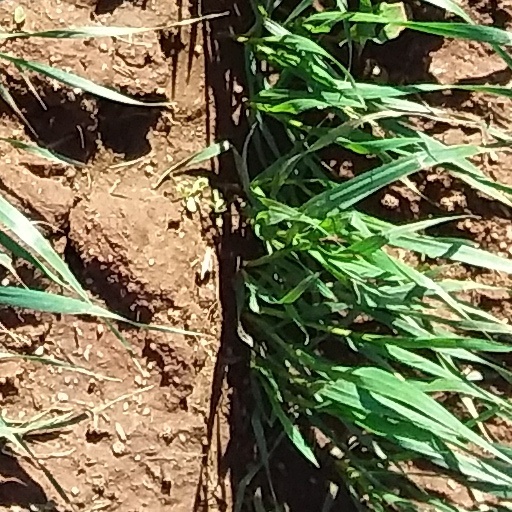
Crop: wheat